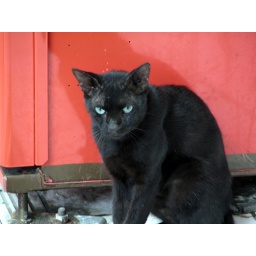
A black cat beside a vender machine